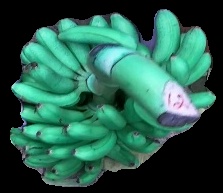
Variety: rasbale
Grade: grade1